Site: brandenburg
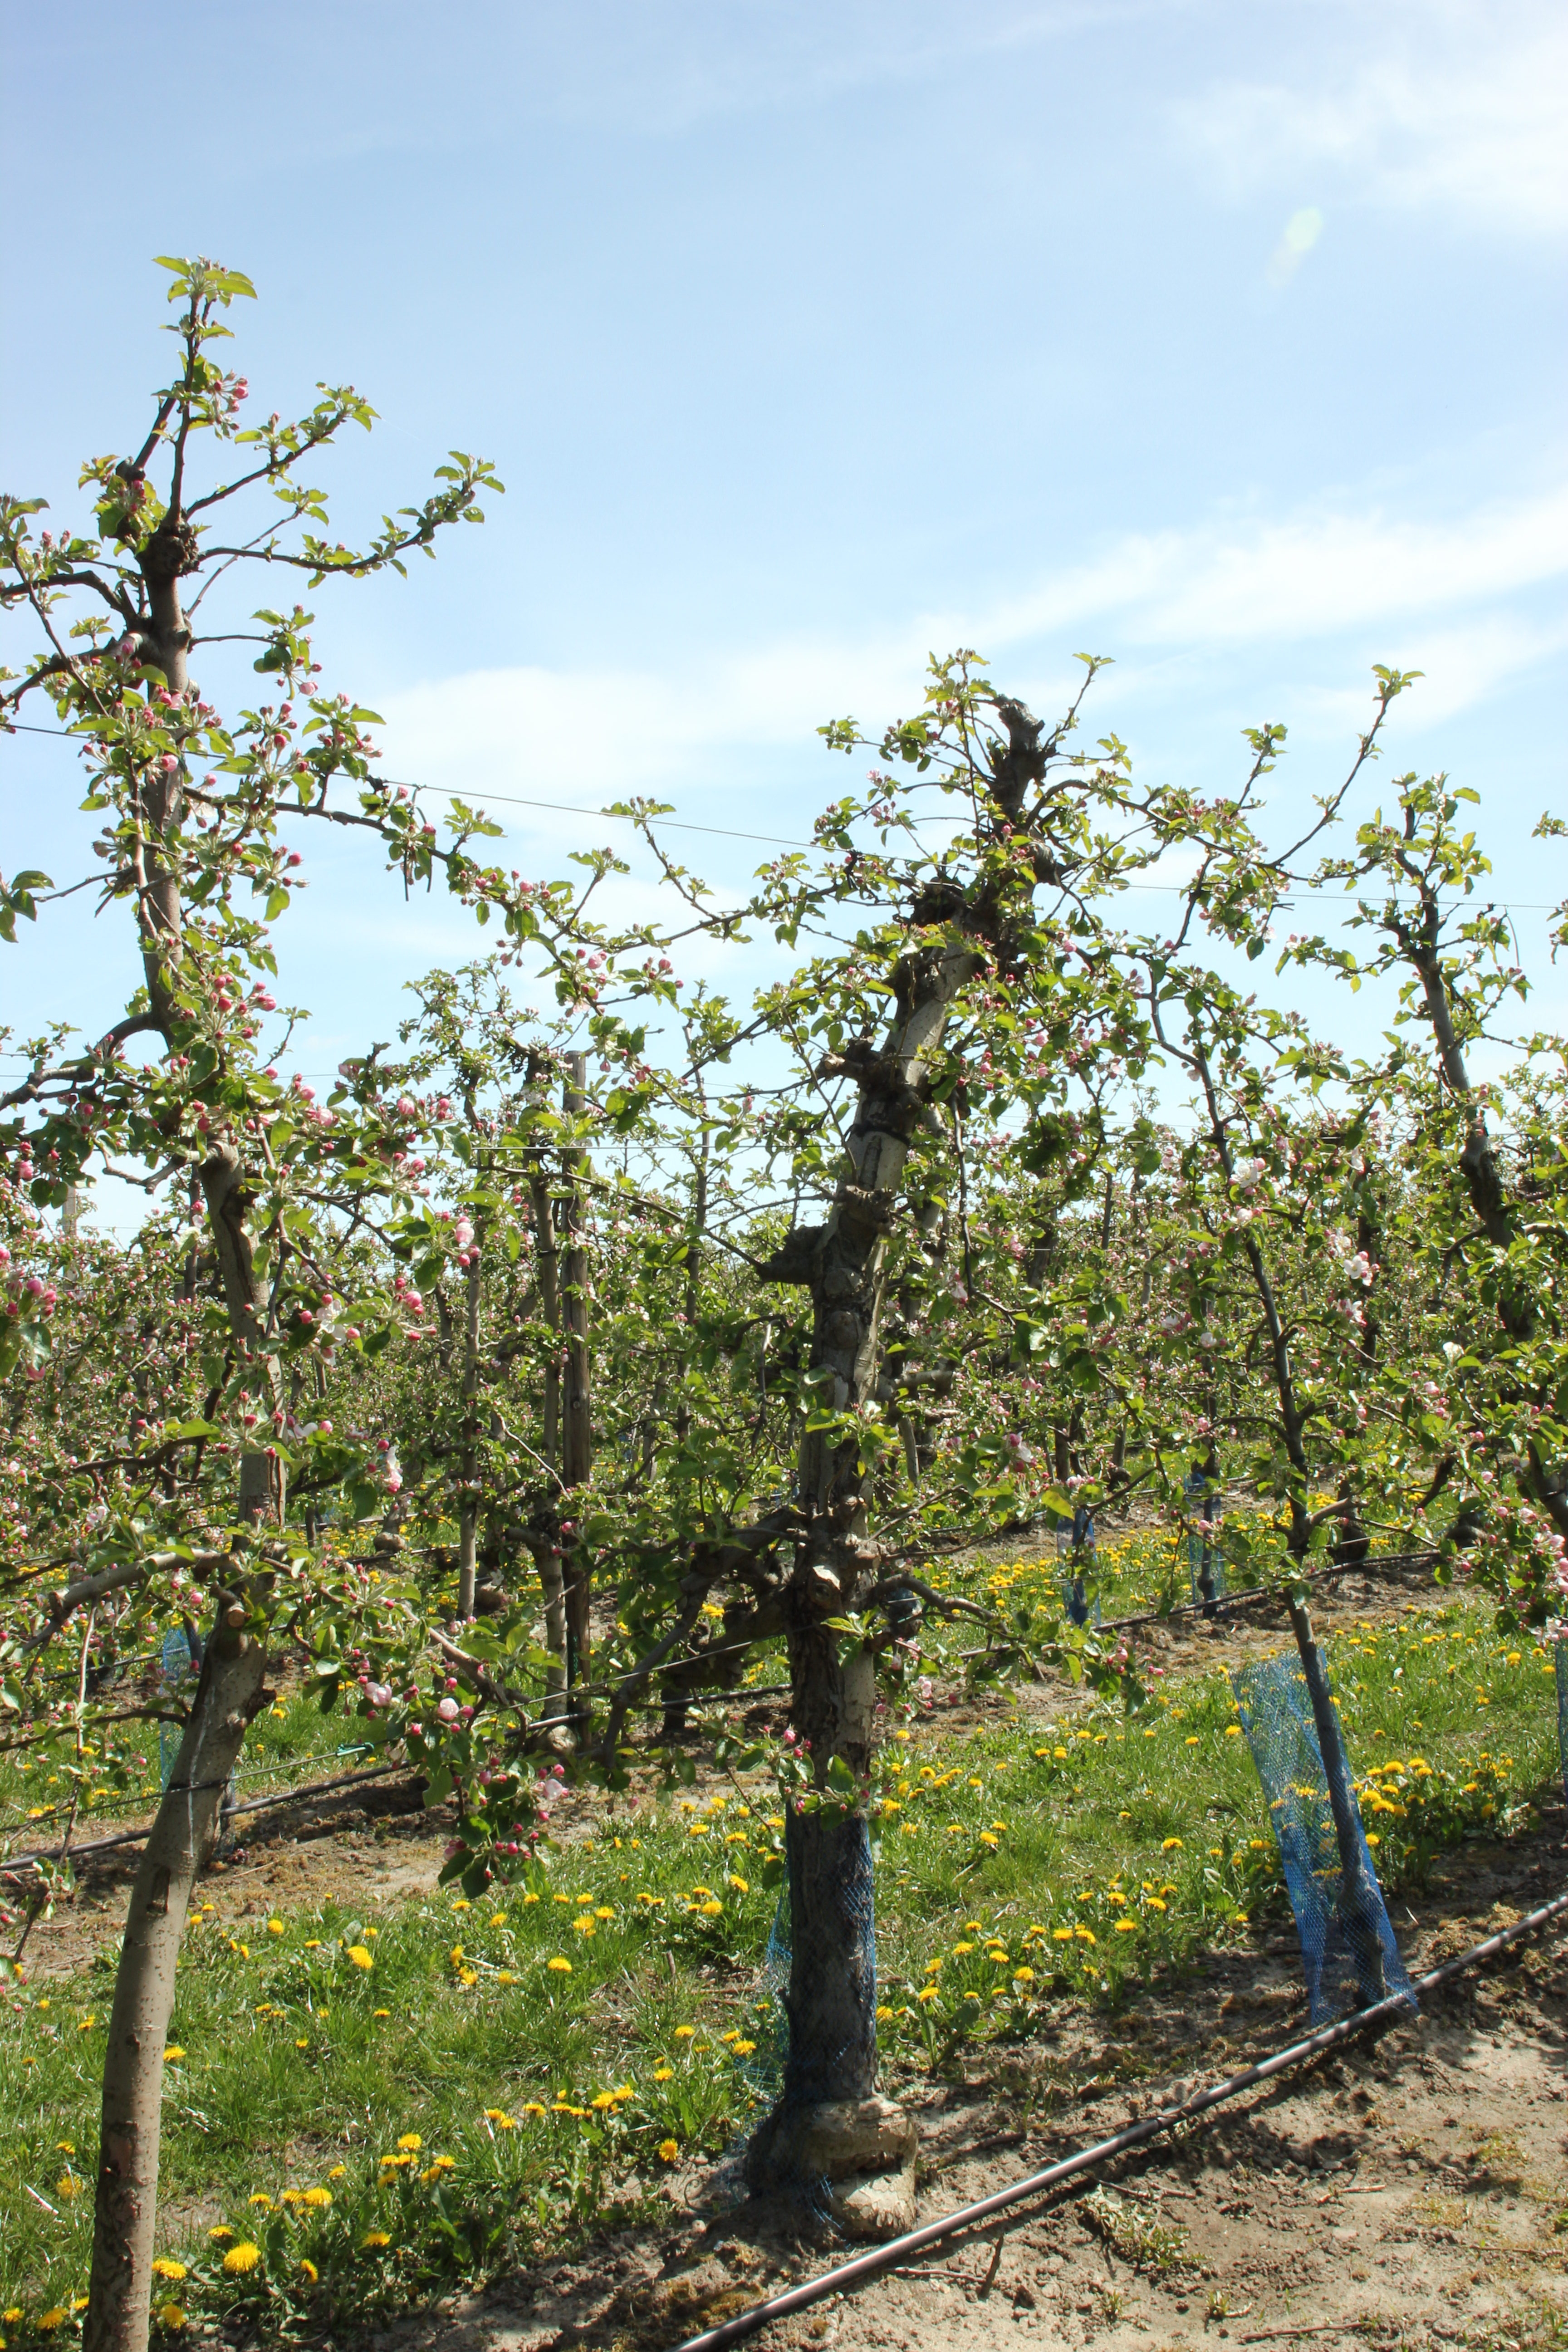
Growth stage (BBCH 57): Inflorescence emergence